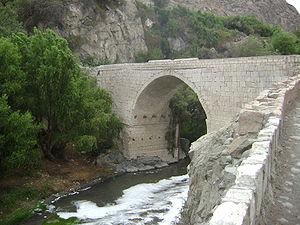
Cet article a pour objet de présenter une liste de ponts remarquables du Pérou, tant par leurs caractéristiques dimensionnelles, que par leur intérêt architectural ou historique.